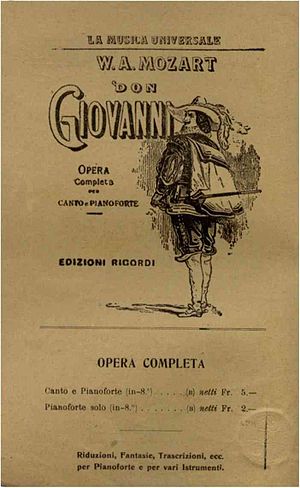
Libretto
Omslag til librettoen til Mozarts opera Don Giovanni.
Libretto er teksten til en større vokalkomposition i dialogform, f.eks. en opera, et oratorium, en operette, en musical eller en kantate. Forfatteren til en libretto kaldes en librettist.